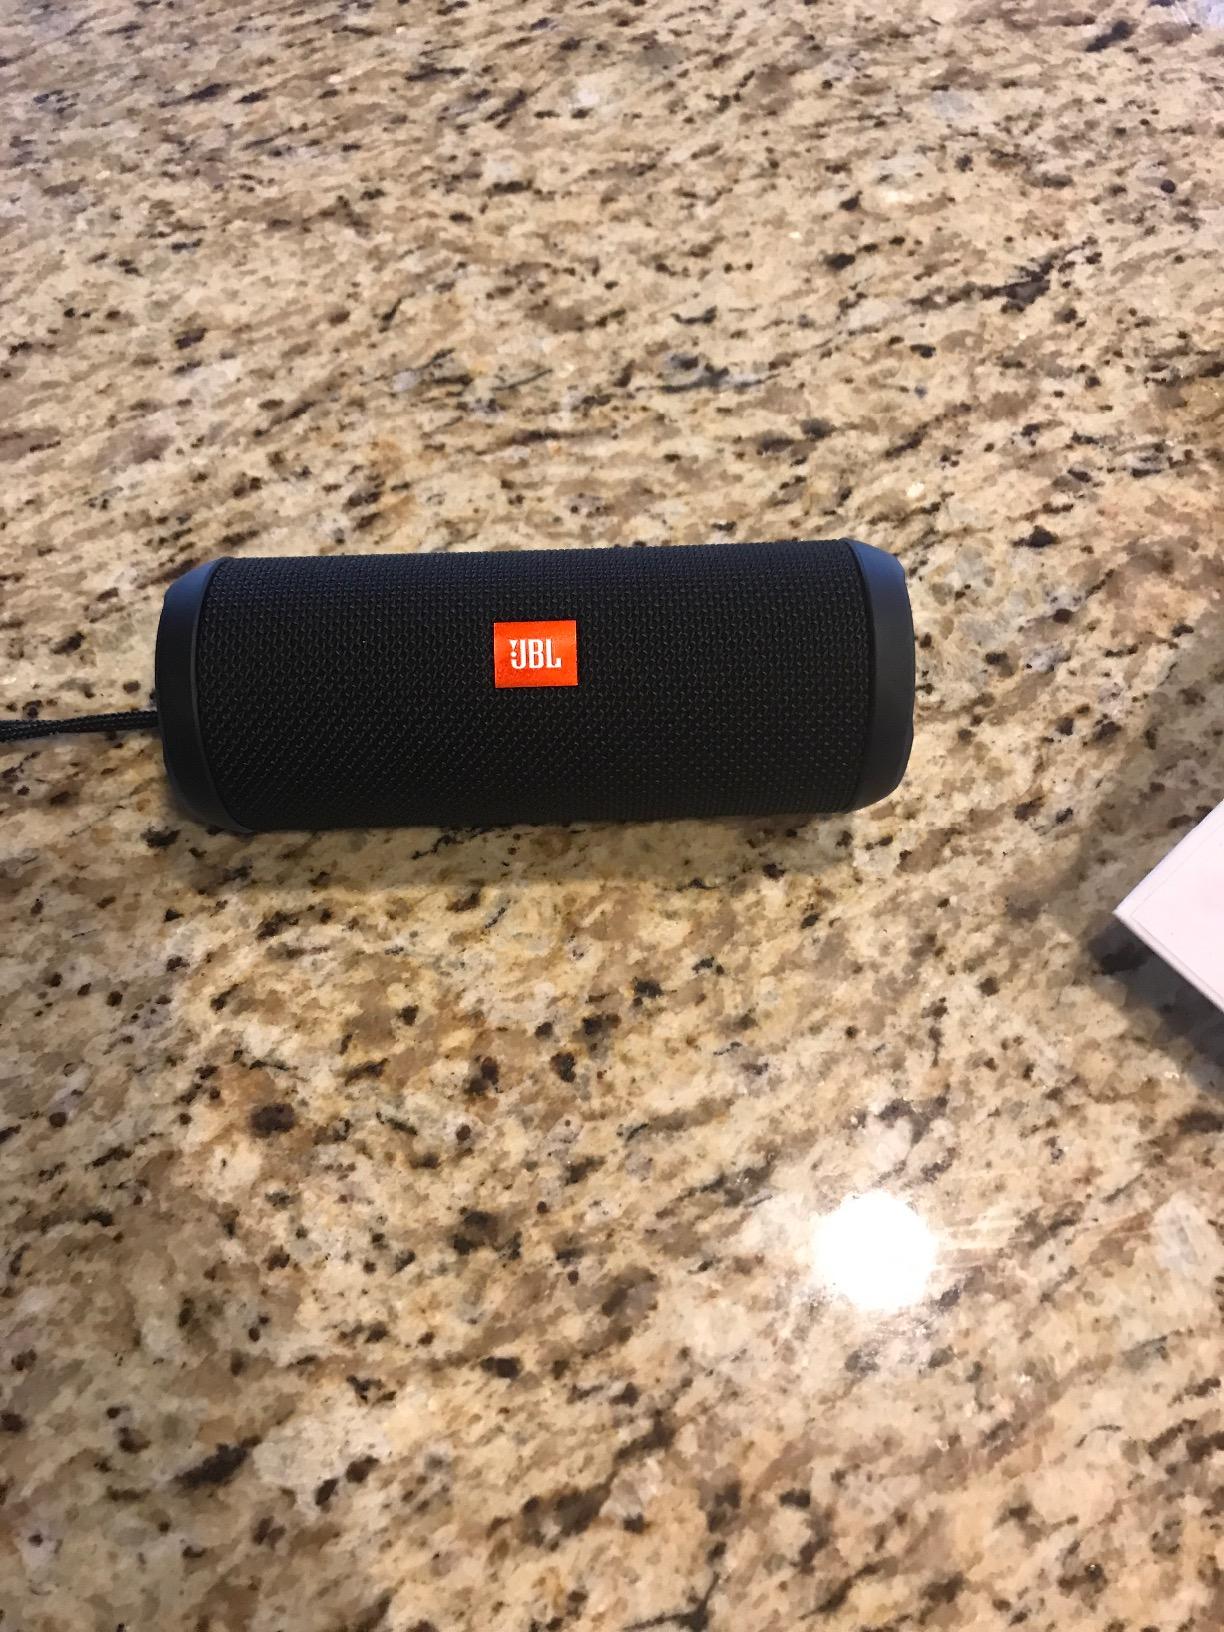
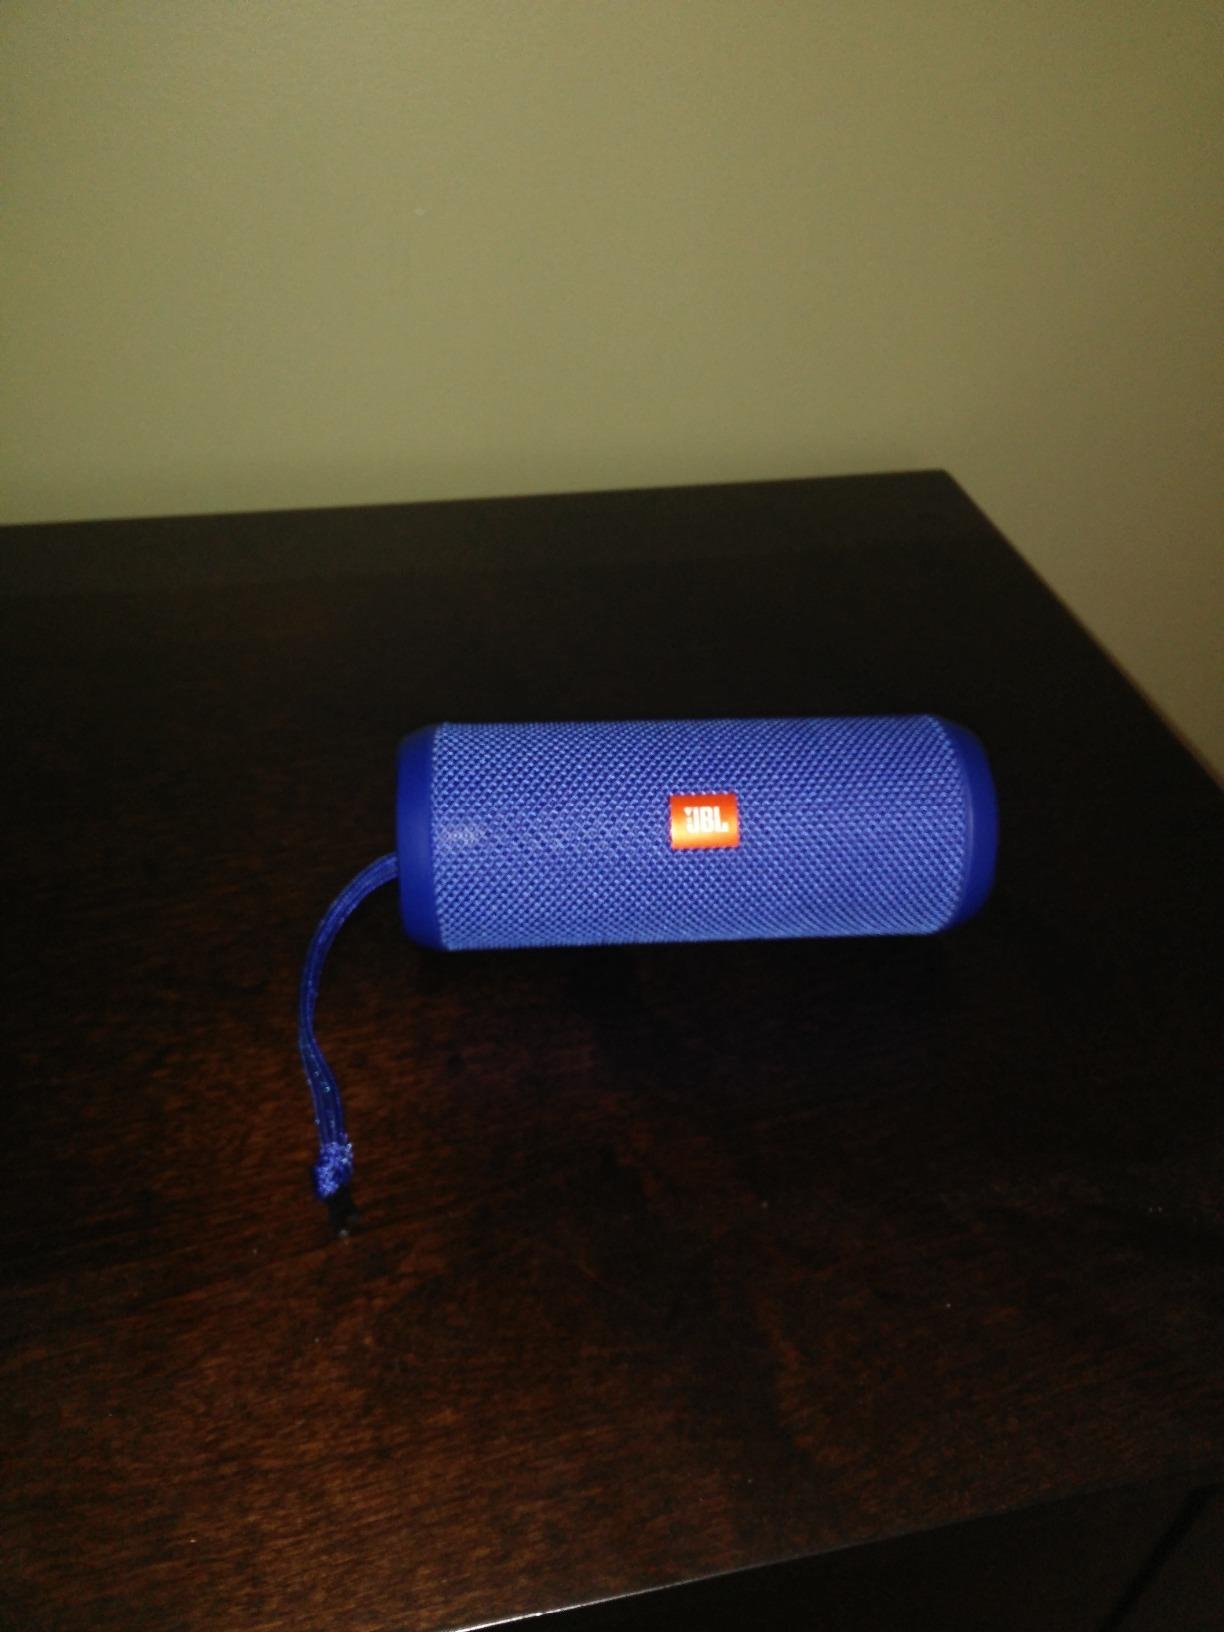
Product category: speaker
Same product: no